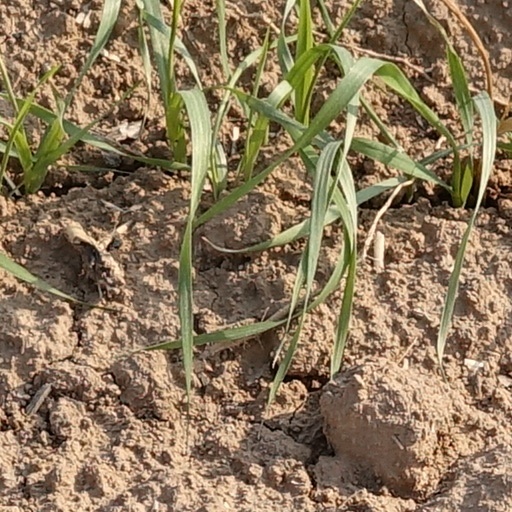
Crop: wheat